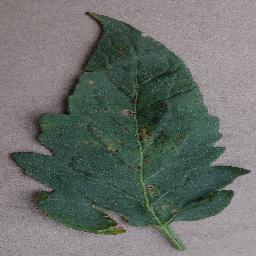
Label: Tomato___Bacterial_spot